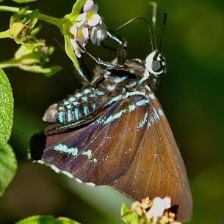
Species: MANGROVE SKIPPER